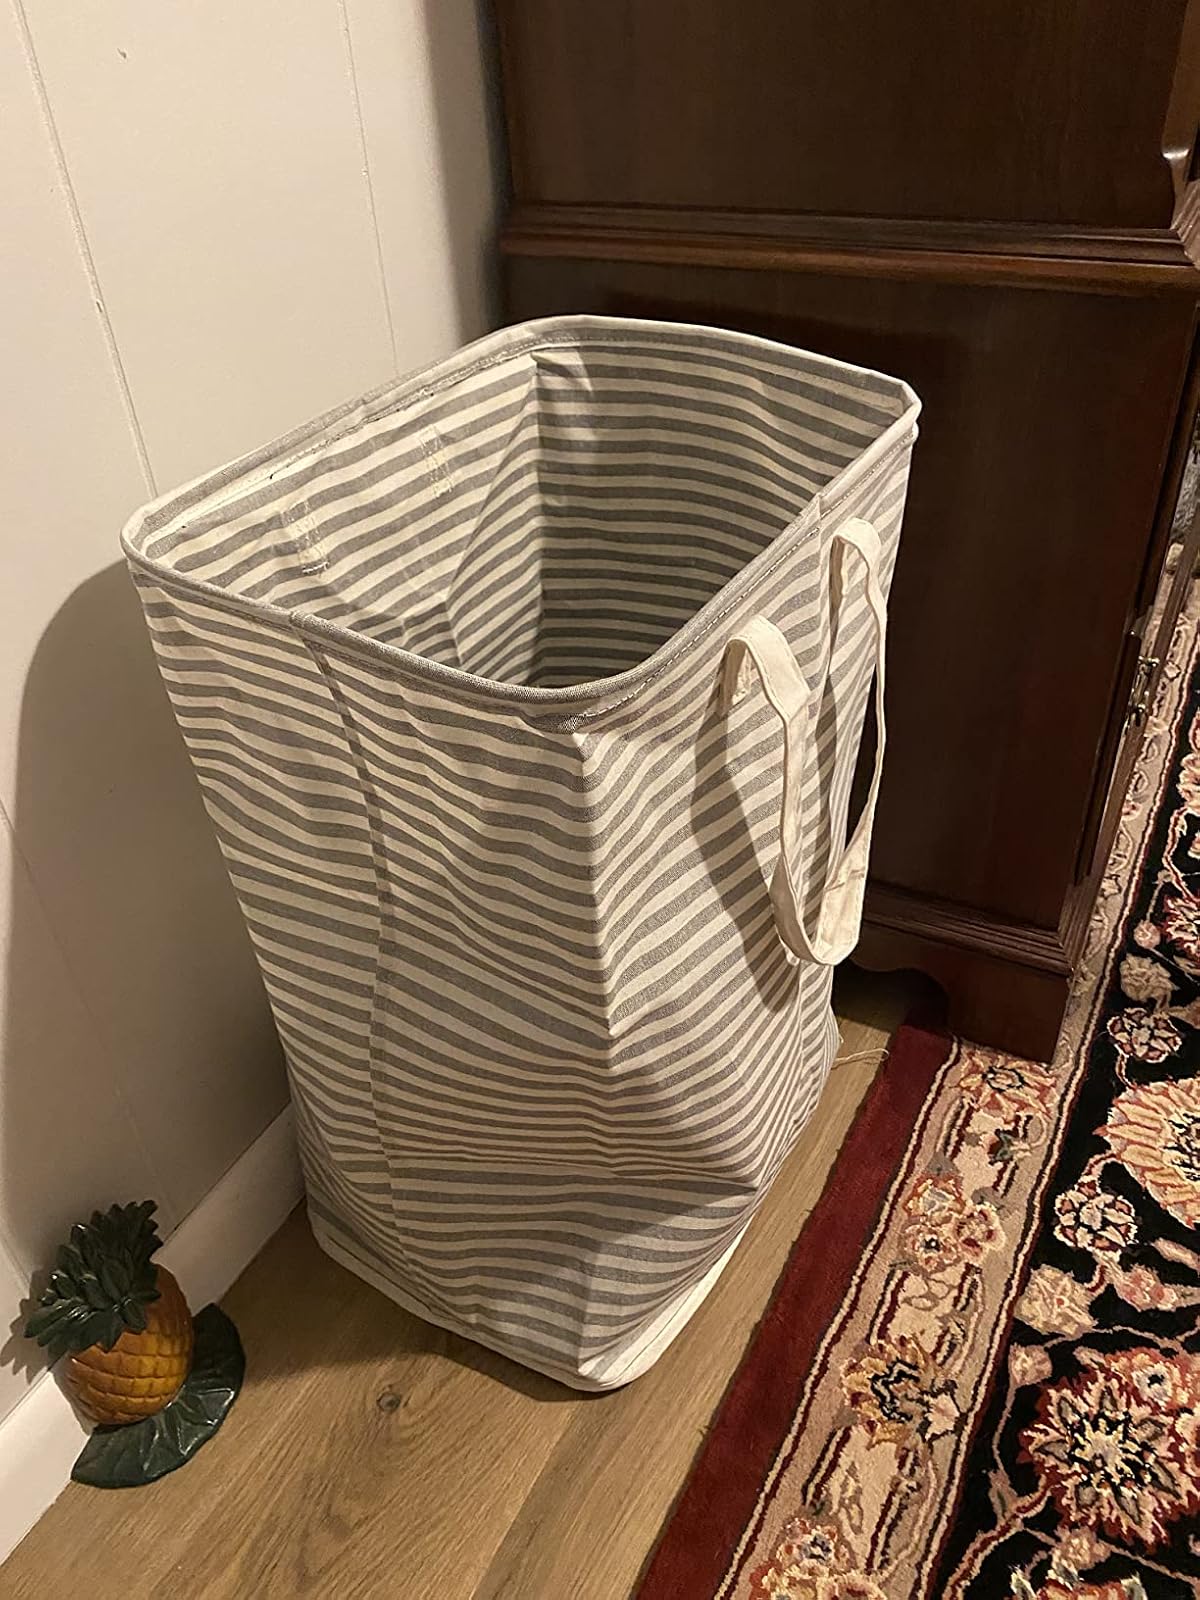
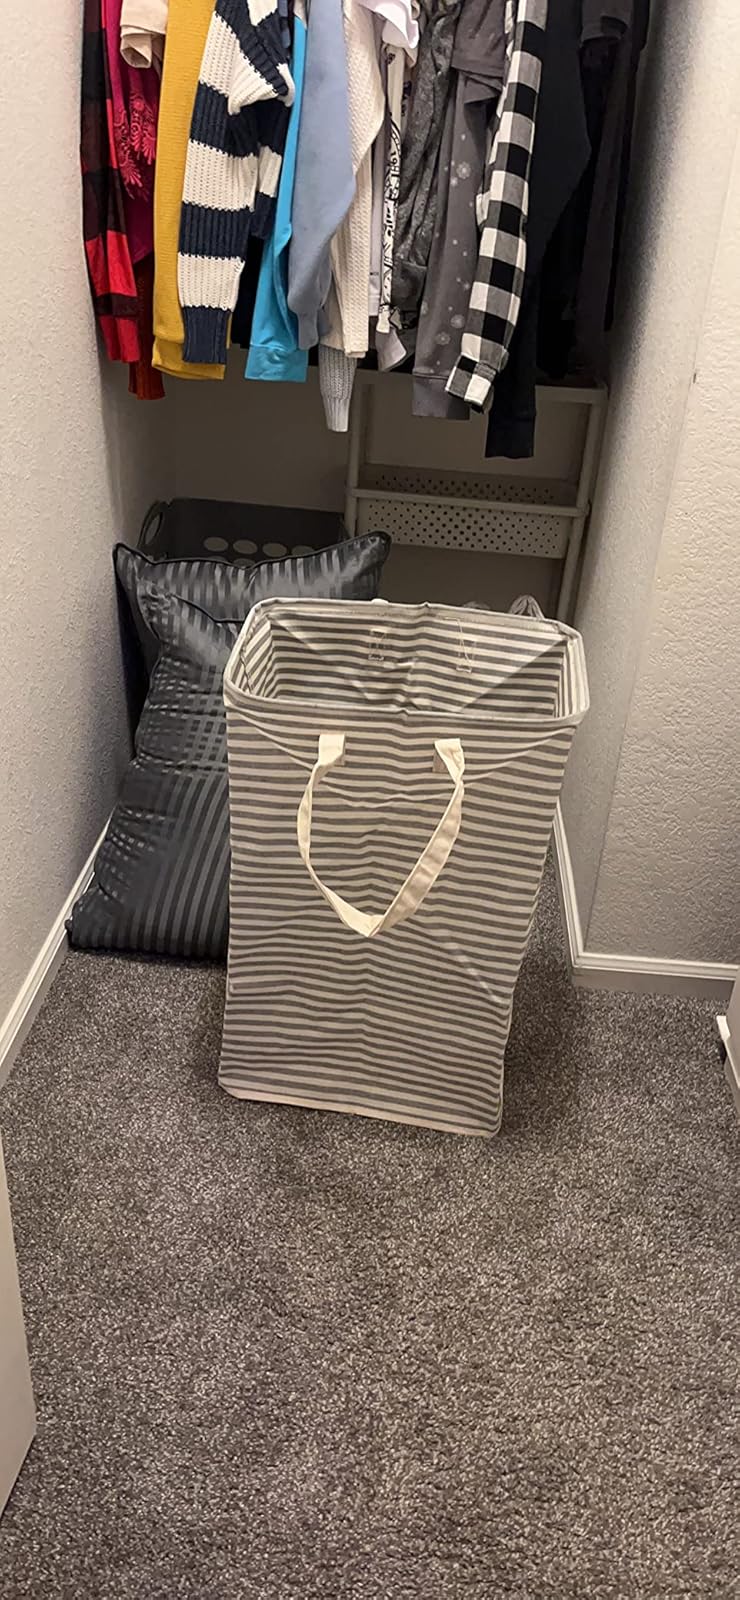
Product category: items_hamper
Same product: yes